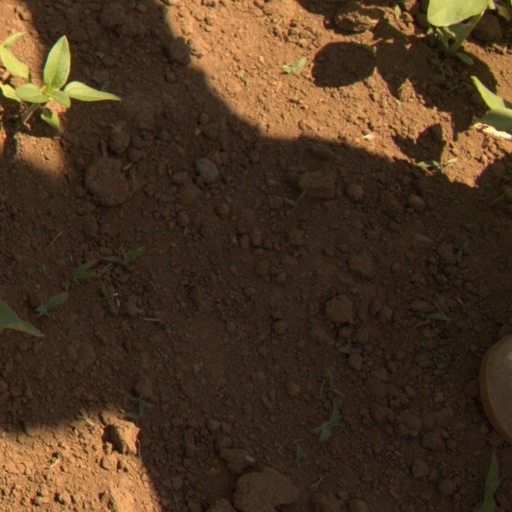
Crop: Jerusalem artichoke